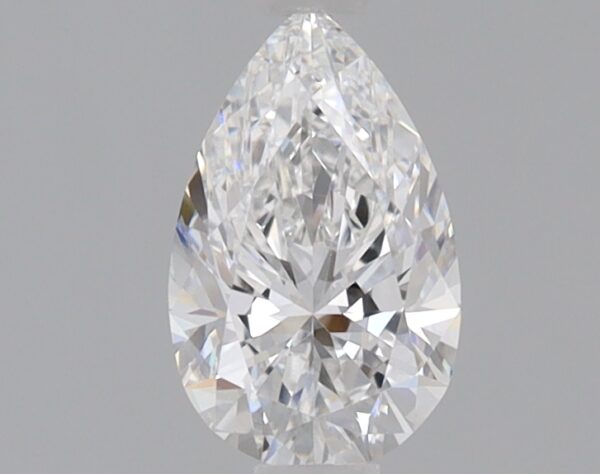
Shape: pear
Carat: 0.7
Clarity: VVS1
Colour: E
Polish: EX
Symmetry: EX
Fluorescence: NONE
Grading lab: IGI
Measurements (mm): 7.83 x 4.89 x 3.17